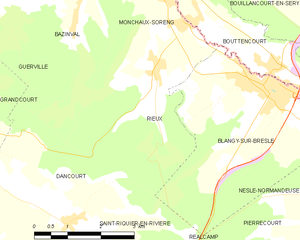
Carte des communes françaises Rieux